Milionář

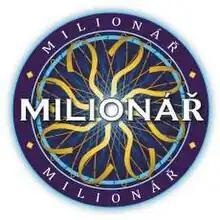
Logo

Milionář (English translation: "Millionaire") was a Czech game show based on the original British format of "Who Wants to Be a Millionaire?". The show was hosted by Roman Šmucler. The main goal of the game was to win 2,000,000 Kč by answering 15 multiple-choice questions correctly. The show no Fastest Finger First round and the host will invited each contestants to the studio. There were 4 "lifelines" - fifty fifty ("50:50"), phone a friend ("přítel na telefonu"), ask the audience ("rada publika") and switch the question ("výměna otázky"). The game show was shown on the Czech TV station Prima TV. When a contestant got the fifth question correct, he left with at least 10,000 Kč. When a contestant got the tenth question correct, he left with at least 80,000 Kč. Earlier, the game show was called "Chcete být milionářem?".